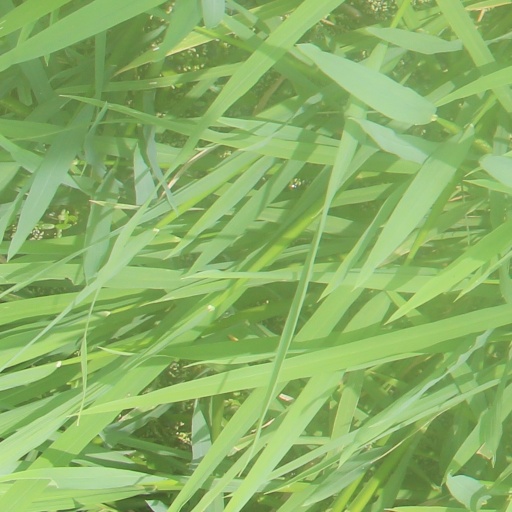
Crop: rice